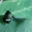
Label: beetle